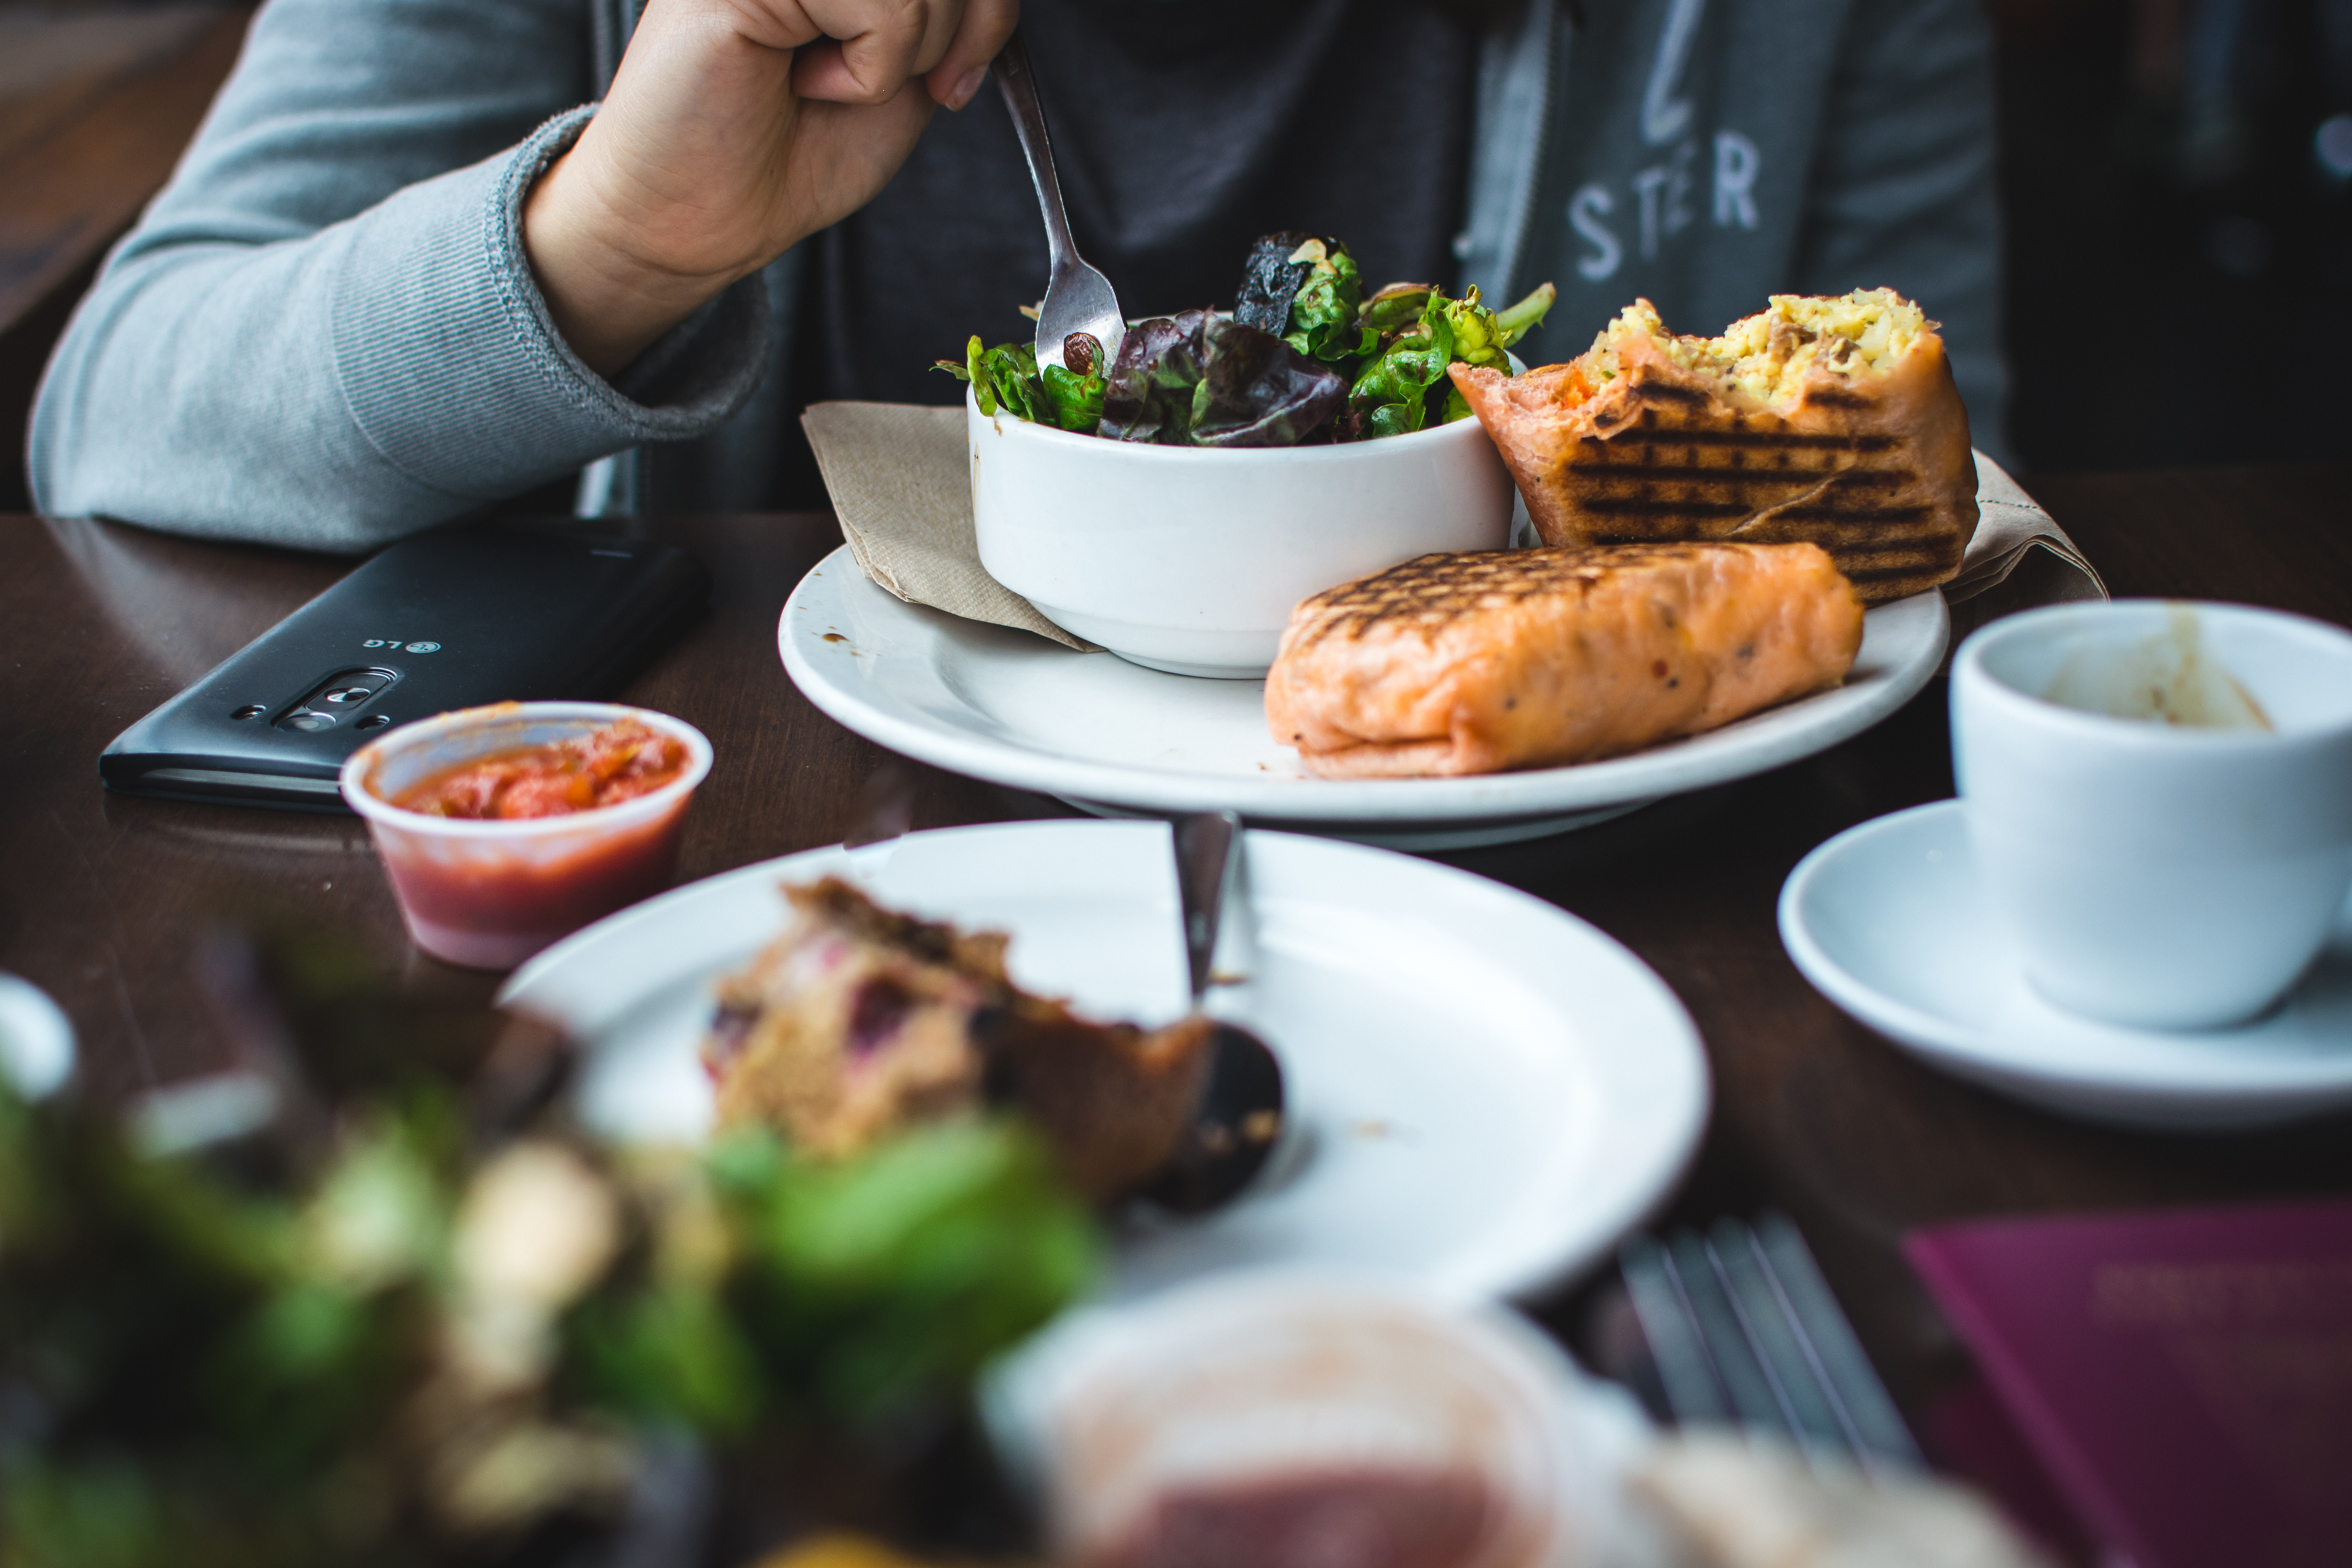
dish, food, cuisine, meal, ingredient, brunch, fried food, breakfast, comfort food, la carte food, produce, lunch, side dish, recipe, appetizer, meat, finger food